Kob

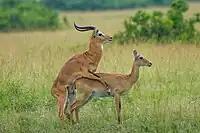
Ugandan kobs mating

Conflicts between territorial Ugandan kob ("K. k. thomasi") are usually settled with ritual and rarely actual fighting, whether in conventional territories or leks. A male usually needs only to walk in an erect posture towards the intruder to displace him. Neighboring males in leks do the same thing when they encounter their borders. Lek-holding white-eared kobs fight more often. Ugandan kob do sometimes sustain serious or fatal injuries, especially when control of a territory is at stake. Fights usually involve the combatants clashing, pressing and twisting each other with their horns head-on. However, a neighbor may attack from the rear or side. In lek clusters, the most dominant males occupy the center. The number of males in the center of a lek cluster ranges from three to seven, and their leks are the most clustered and they monopolize copulations with estrous females. Replacement of males in leks are much more common than in traditional territories, and most males are able to stay in the centre positions for only a day or two and rarely up to a week. This is largely due to intense competition and because most males leave their territories to feed and drink. Centrally located males reduce their chances of being replaced by leaving to feed during periods of relative calmness, yet they are not able to get enough food and water and have to eventually leave their leks. However, a male can gain enough energy after a week or two, and try to take back his position. At every lek cluster, males are always waiting take or retake a central lek. Males in traditional territories are able to stay for at least a year or two.